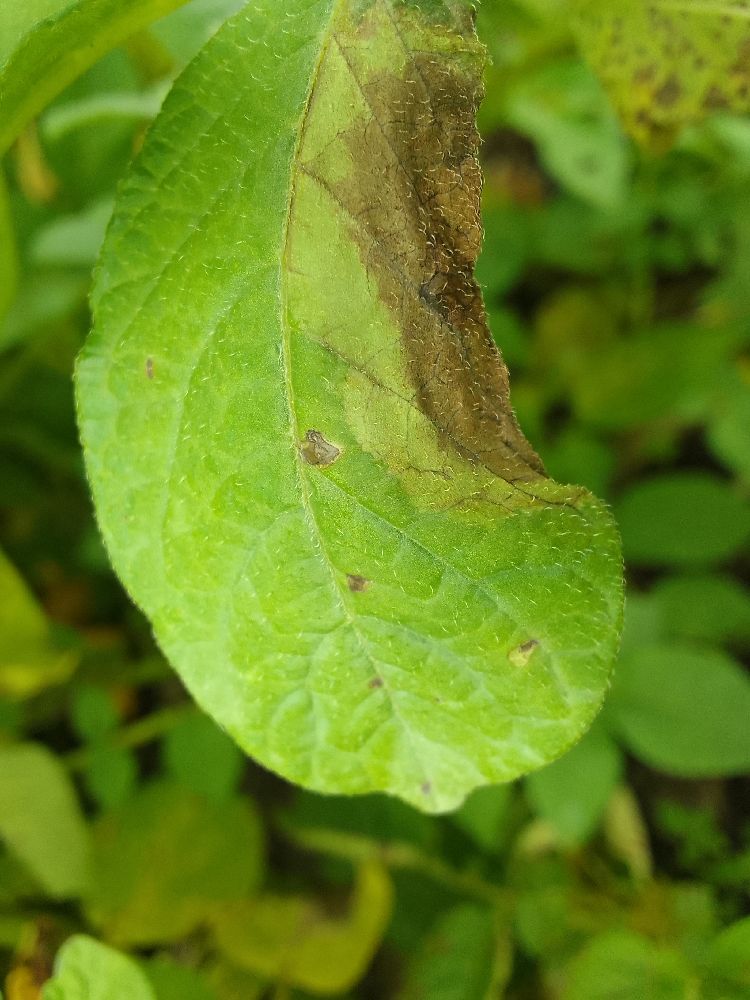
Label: Late blight